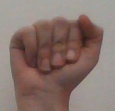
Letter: saad